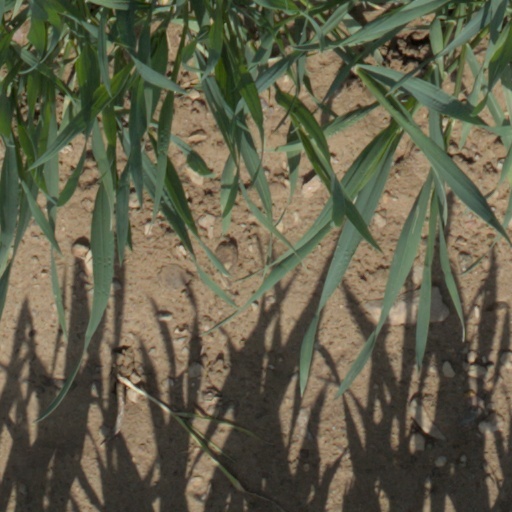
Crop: wheat